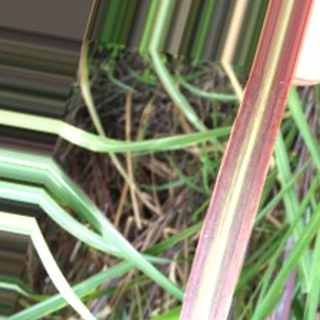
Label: sugarcane_bacterial_blight